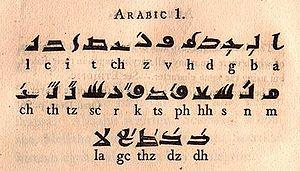
Le kufi est un style de calligraphie arabe, associé à la ville de Koufa en Irak. Il s'agit de la plus ancienne forme calligraphique de l'arabe.